Gillies Hill

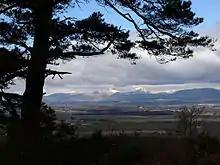
The view from the top of Gillies Hill, Scotland, to the northwest

Another family home was Old or East Polmaise House near Fallin which was demolished in the 20th century but which has bee subject to recent excavations by Dr Murray Cook. One of the remaining features is the 18th century ice house.